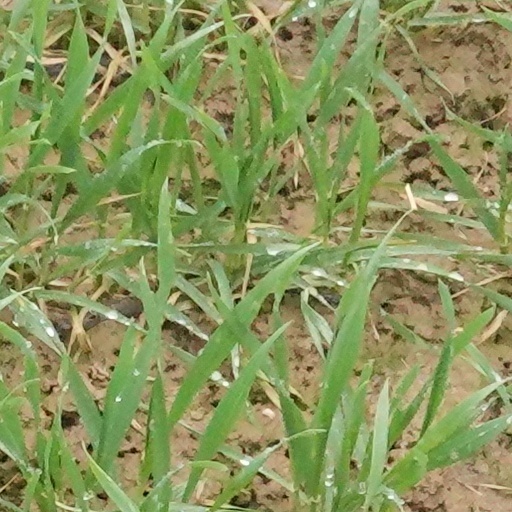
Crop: wheat